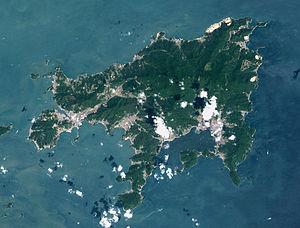
Shōdoshima est une île de la mer de Harima, elle-même comprise dans la mer intérieure de Seto au Japon. Composée des municipalités de Tonoshō et de Shōdoshima, elle est administrativement rattachée à la préfecture de Kagawa.